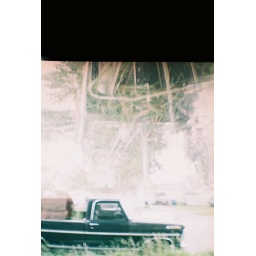
this truck has been parked in front of my house for months.